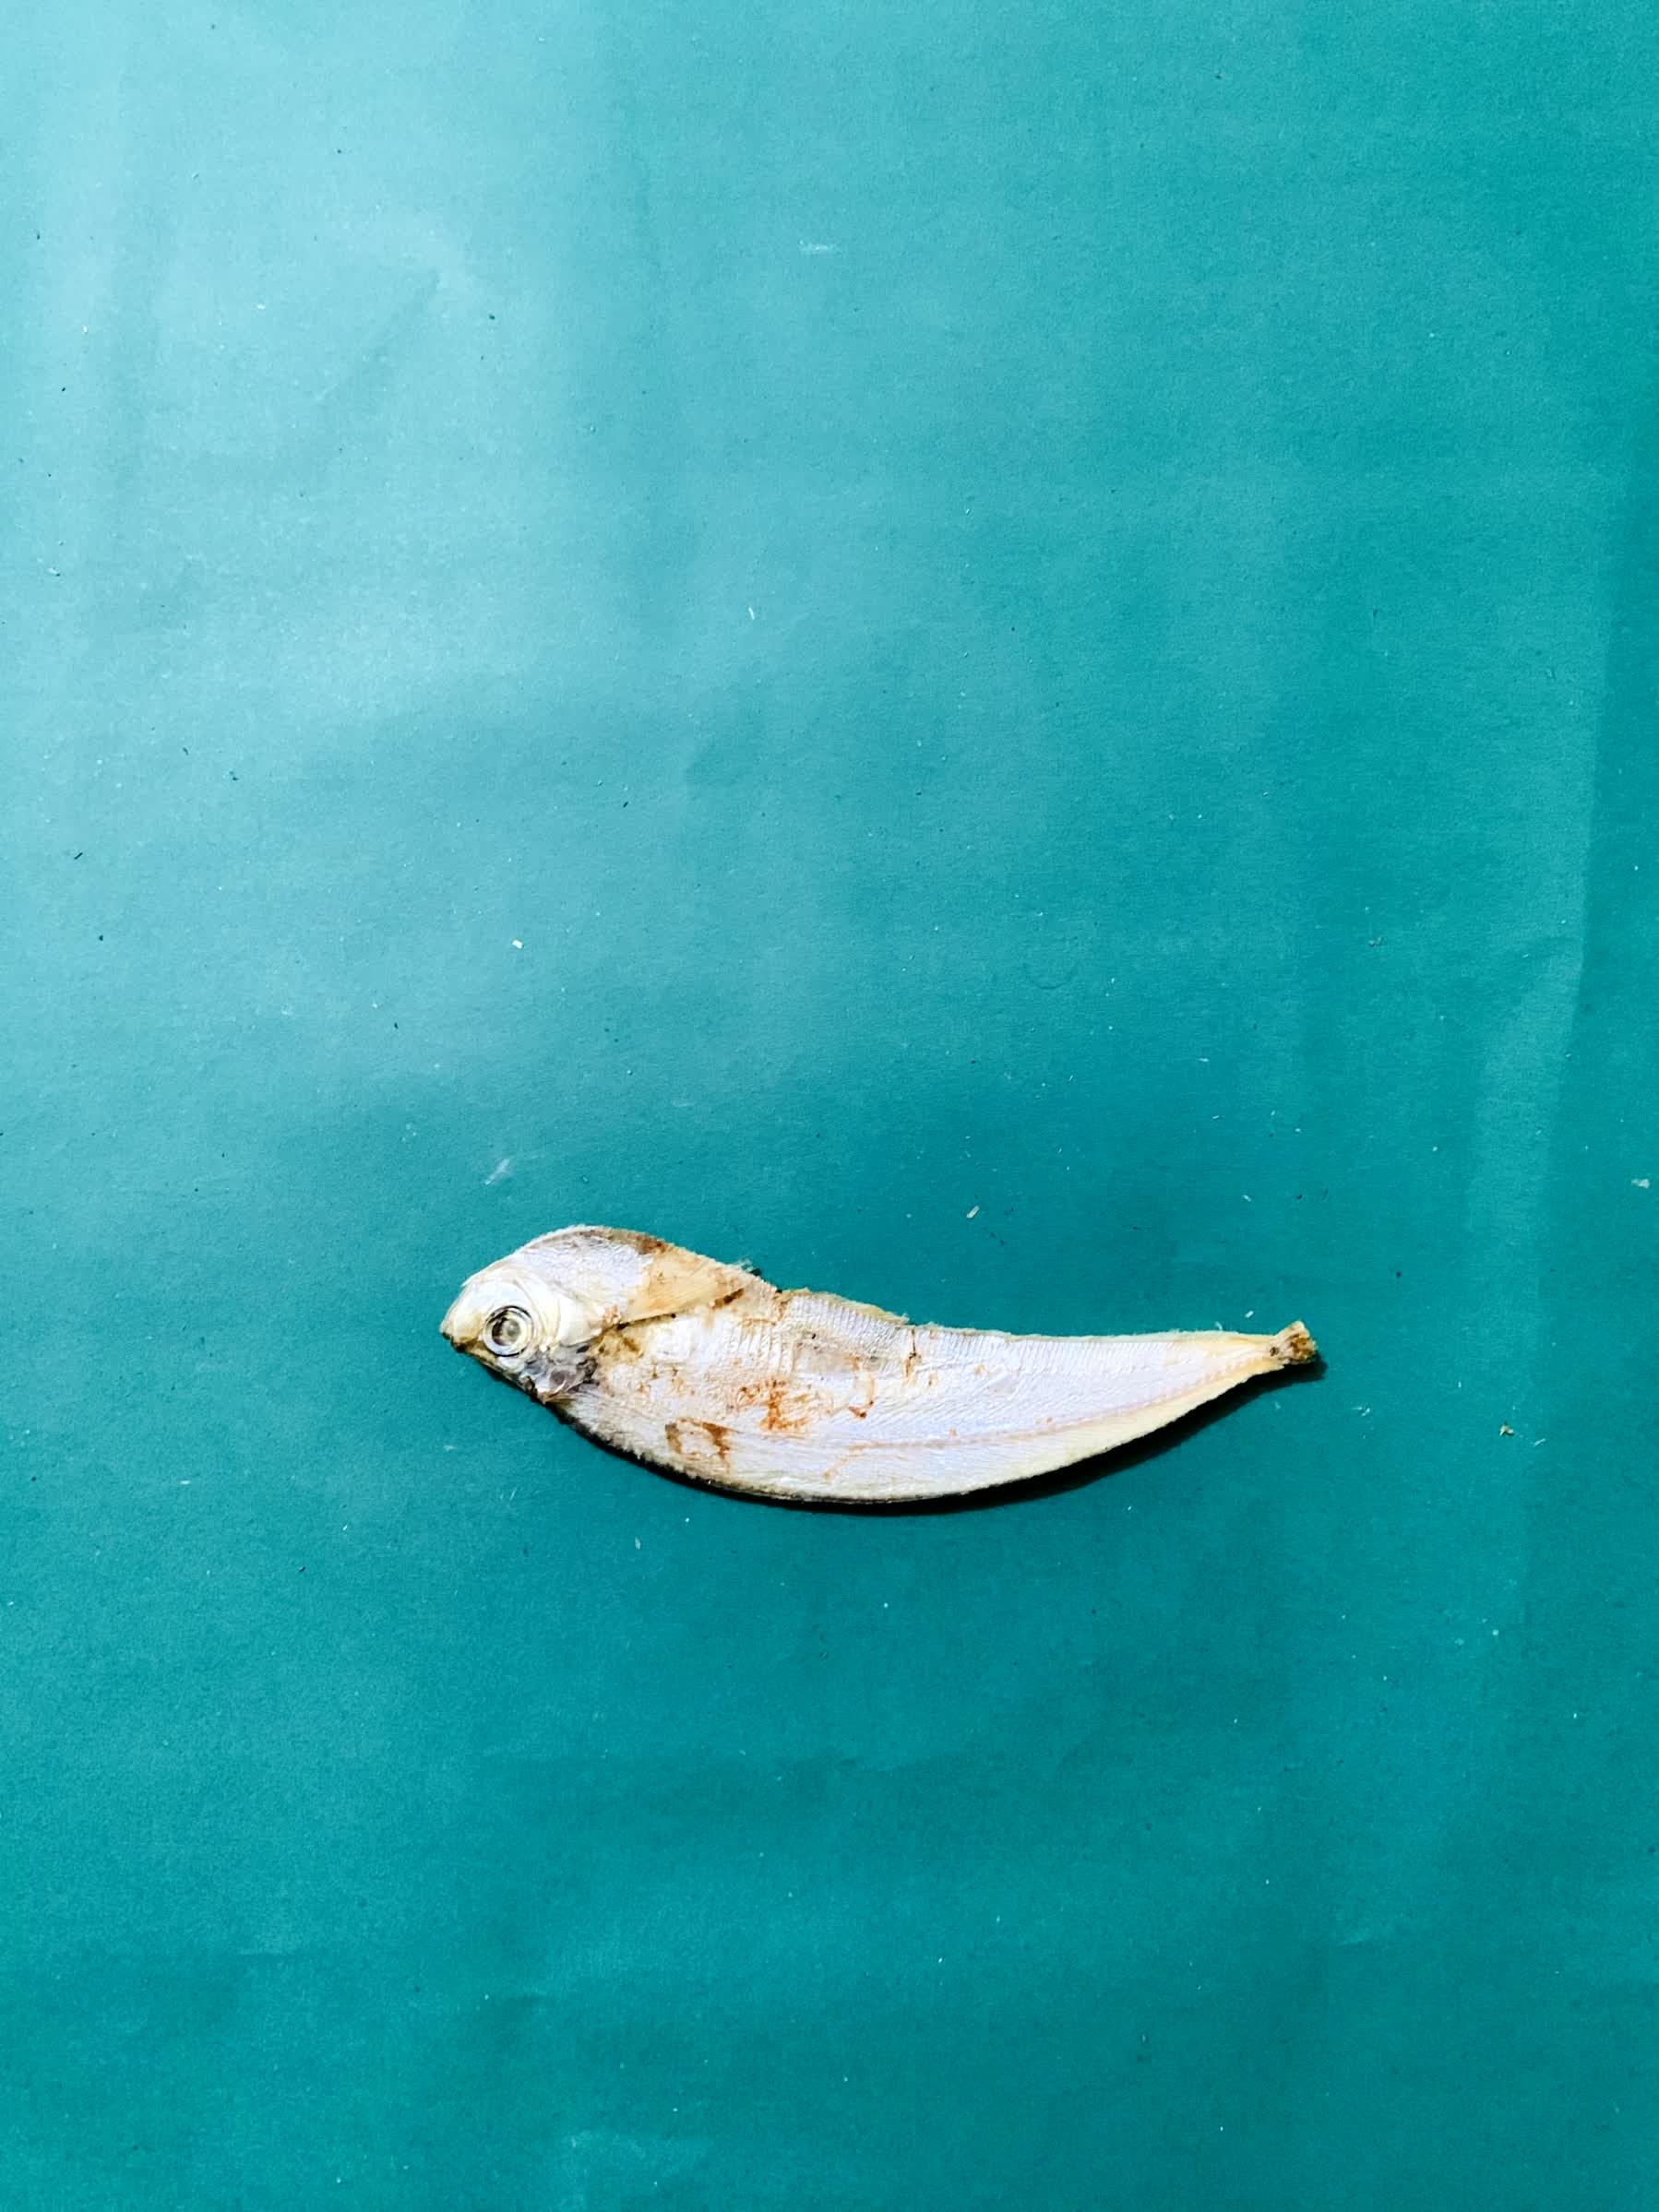
Species: Shukna Feuwa